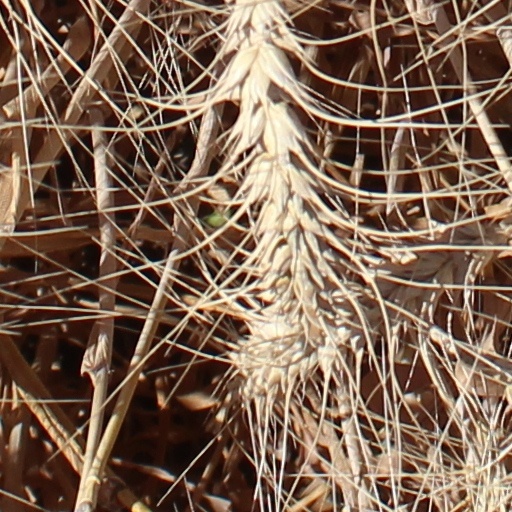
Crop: wheat